Mohamed Muizzu

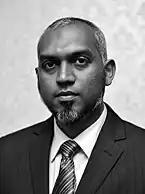

In 2012, Muizzu assumed the role of Minister of Housing and Environment during the administration of President Waheed as a member of the Adhaalath Party. He continued in this post after the 2013 Presidential Election under President Abdulla Yameen's administration. By this time Muizzu was a member of the Maldives Development Alliance (MDA), part of a coalition government. The Ministry of Housing and Environment was later restructured and renamed as the Ministry of Housing and Infrastructure during his five-year term in office.